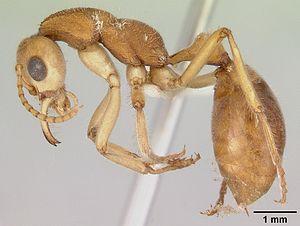
Nothomyrmecia macrops est une espèce de fourmi australienne initialement décrite en 1934 par John S. Clark à partir de spécimens d’ouvrières entreposés au Musée national du Victoria et vraisemblablement collectés fin 1931 près de l’extrémité occidentale de la Grande Baie australienne. Non observée pendant 45 ans, elle a été redécouverte en 1977 sur la péninsule d’Eyre.